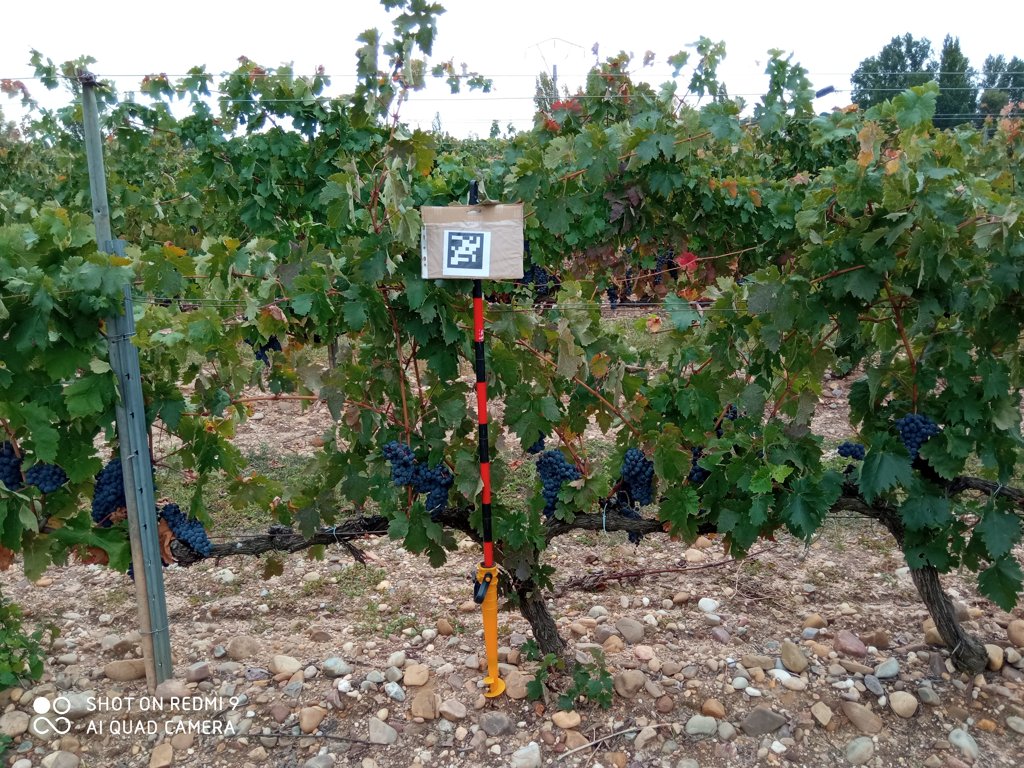
Berries visible: 362
Grape clusters: 11